Pashtunkhwa Milli Awami Party

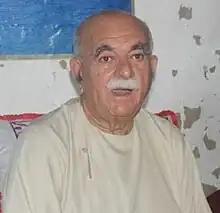
PKMAP leader Mahmood Khan Achakzai

In the 2018 elections, the party could not secure a single seat in the National Assembly but was able to win one seat in the Balochistan assembly. In the 2013 Pakistan general and provincial elections, the party won three general seats in the National Assembly and 10 in the Balochistan Assembly. In 2002, PkMAP secured one NA seat and three provincial assembly seats. The party won two provincial seats in the 1997 polls. It won three NA seats and four provincial seats in 1993. Prior to this, in the 1990 elections, PkMAP won three provincial assembly seats.